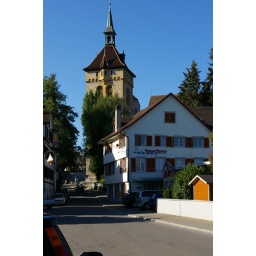
The church steeple is Kirche St Martin and the white building is the Hotel Rotes Kreuz in Arbon, Switzerland.